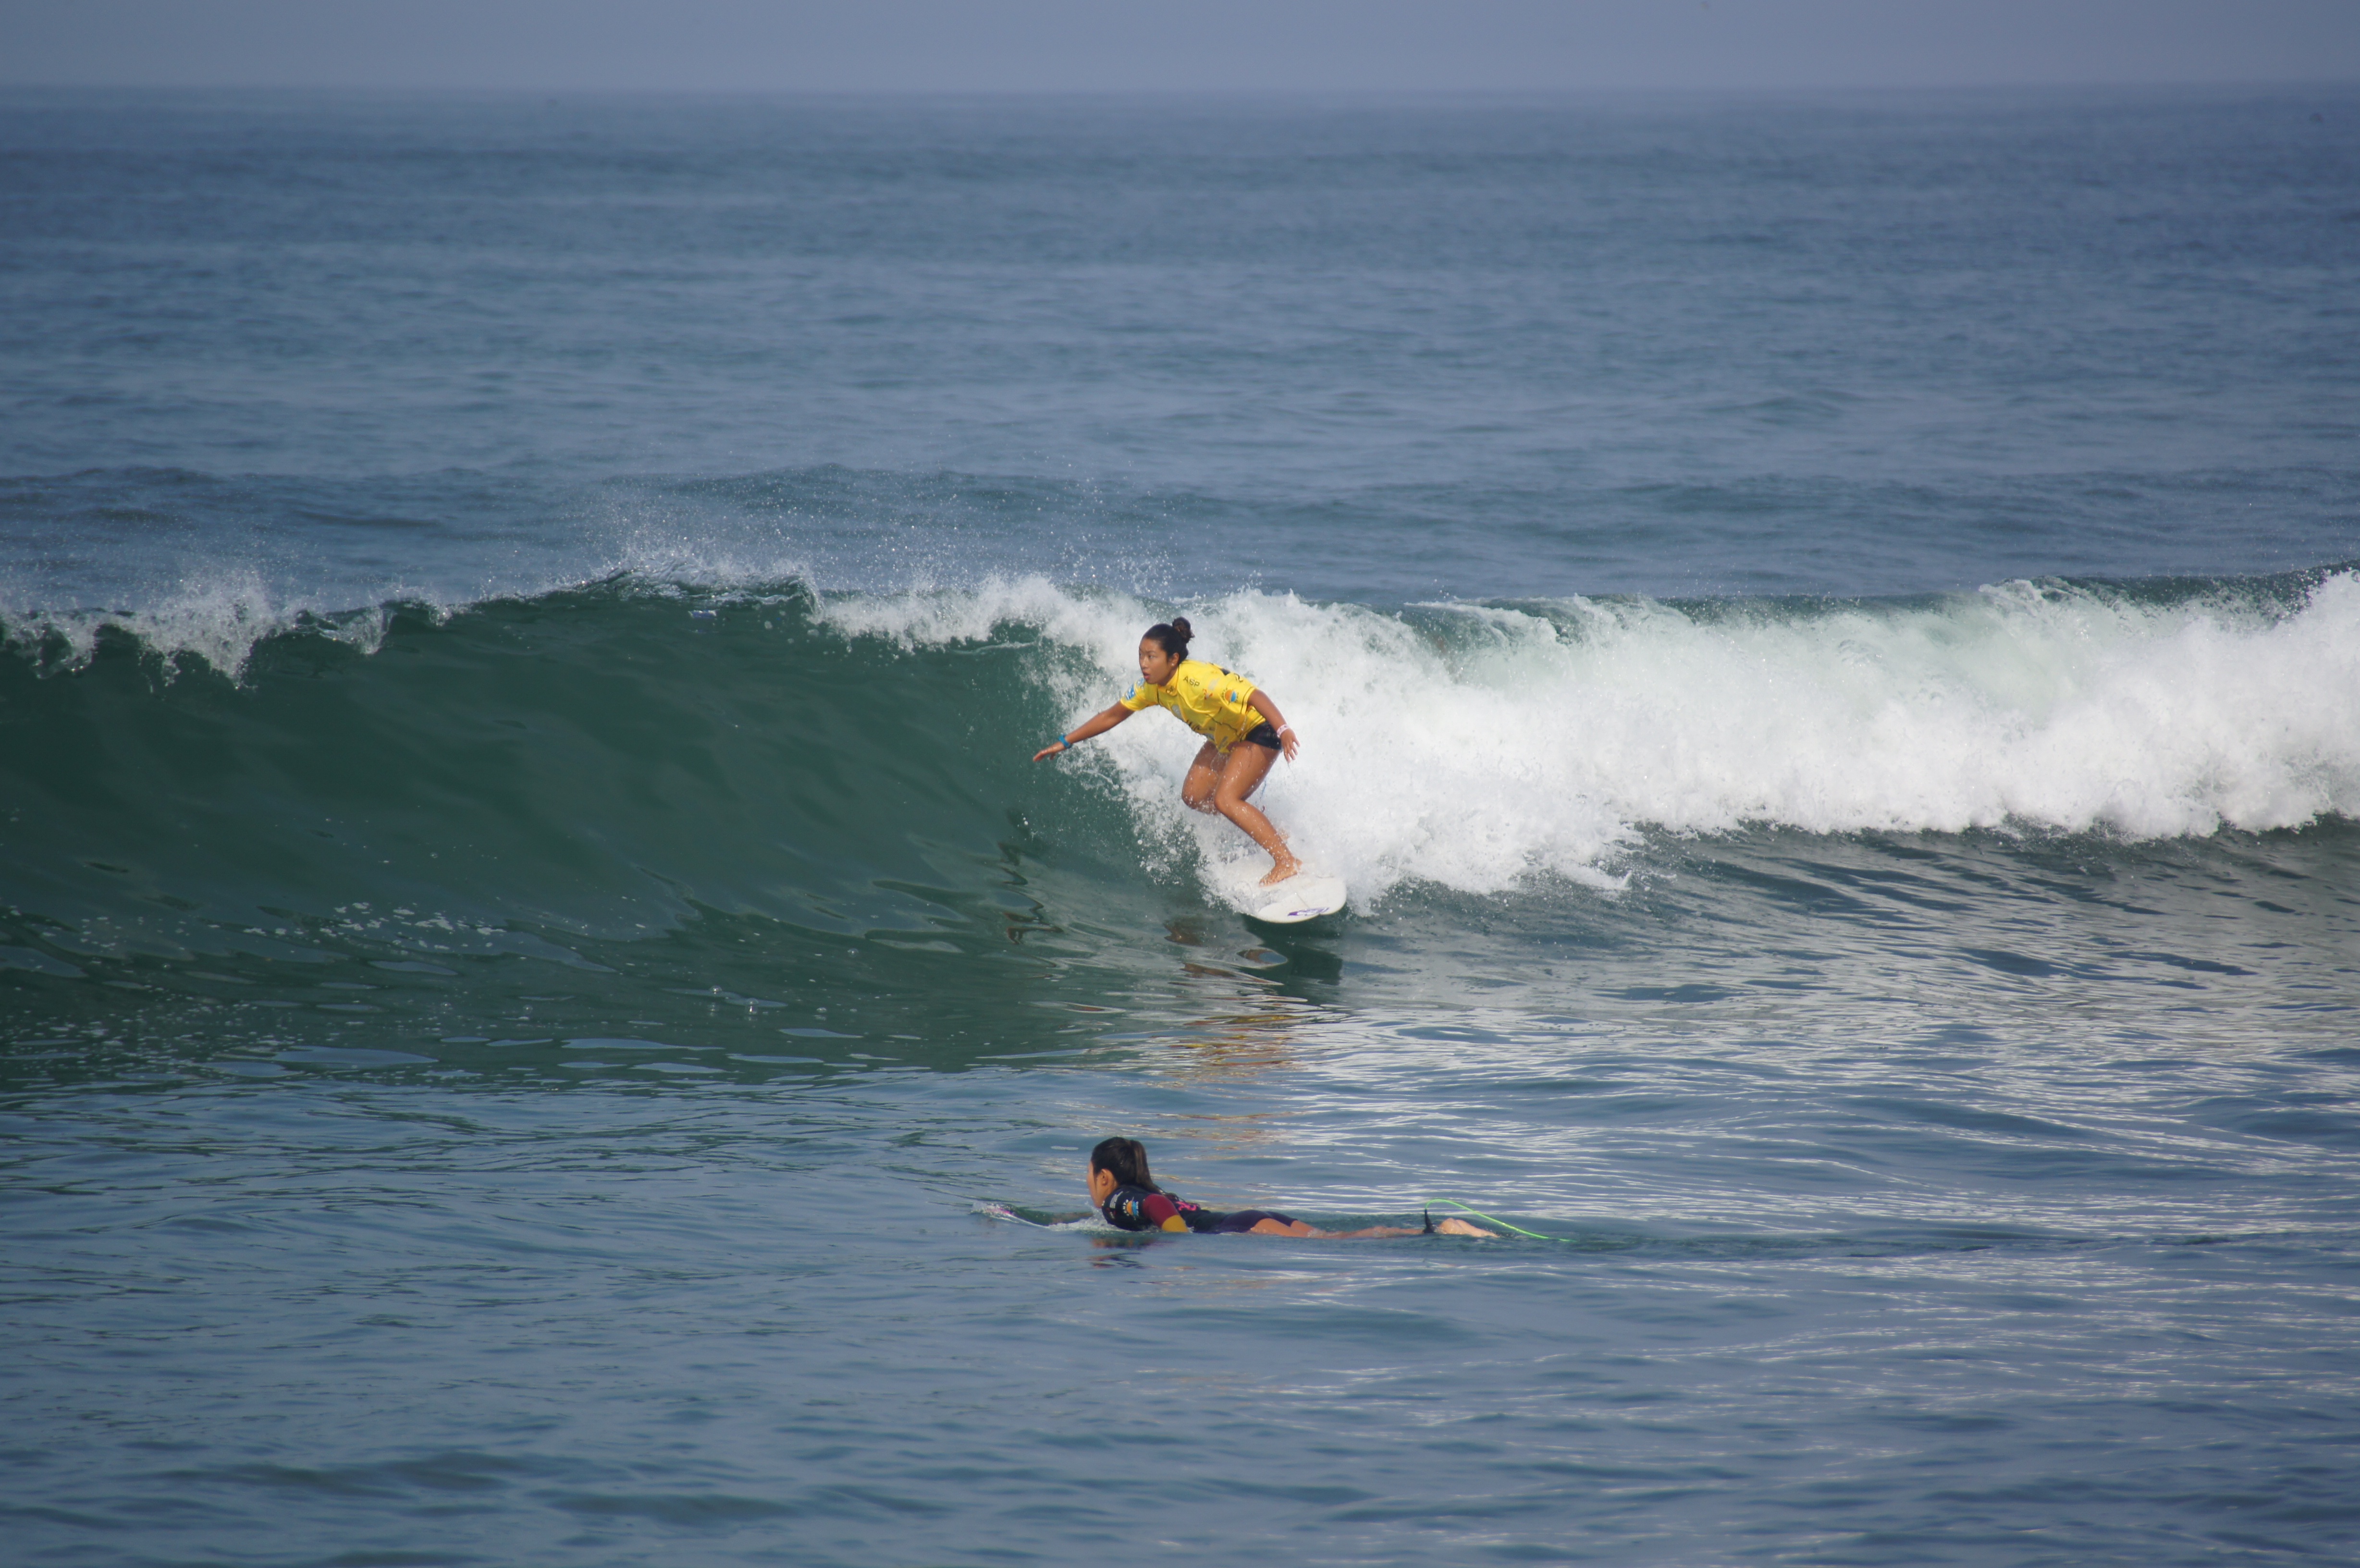
sea, ocean, sport, wave, surf, surfing, surfboard, extreme sport, sports, water sport, wind wave, boardsport, surfing equipment and supplies, surface water sports, individual sports